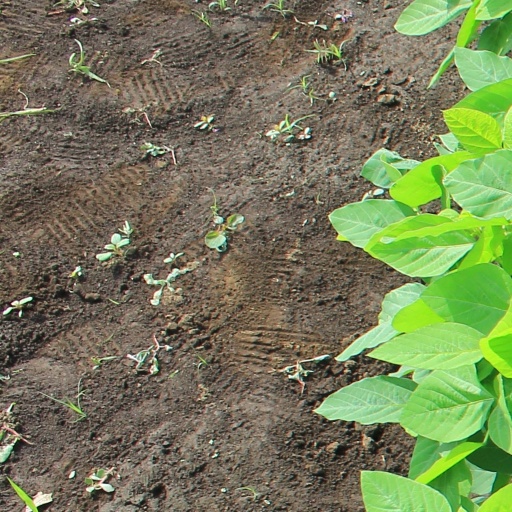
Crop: soybean